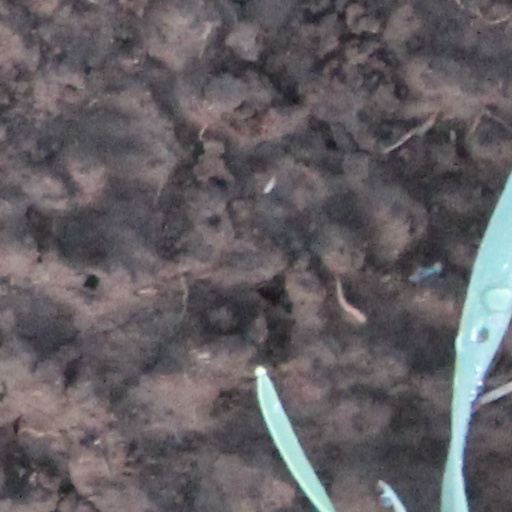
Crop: wheat